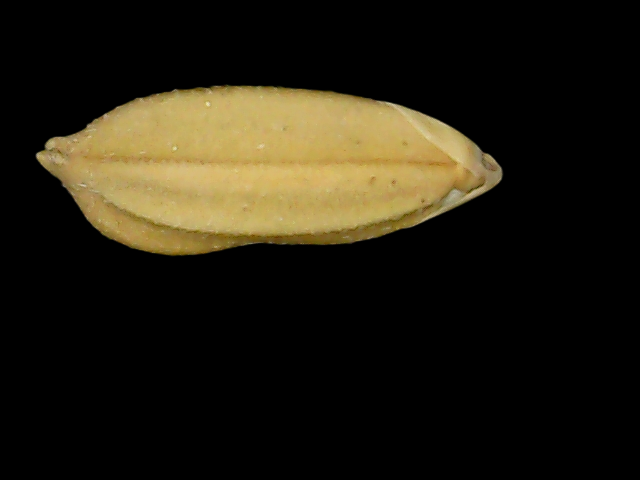
Rice variety: Binadhan08